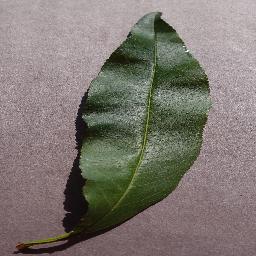
Label: Peach___healthy